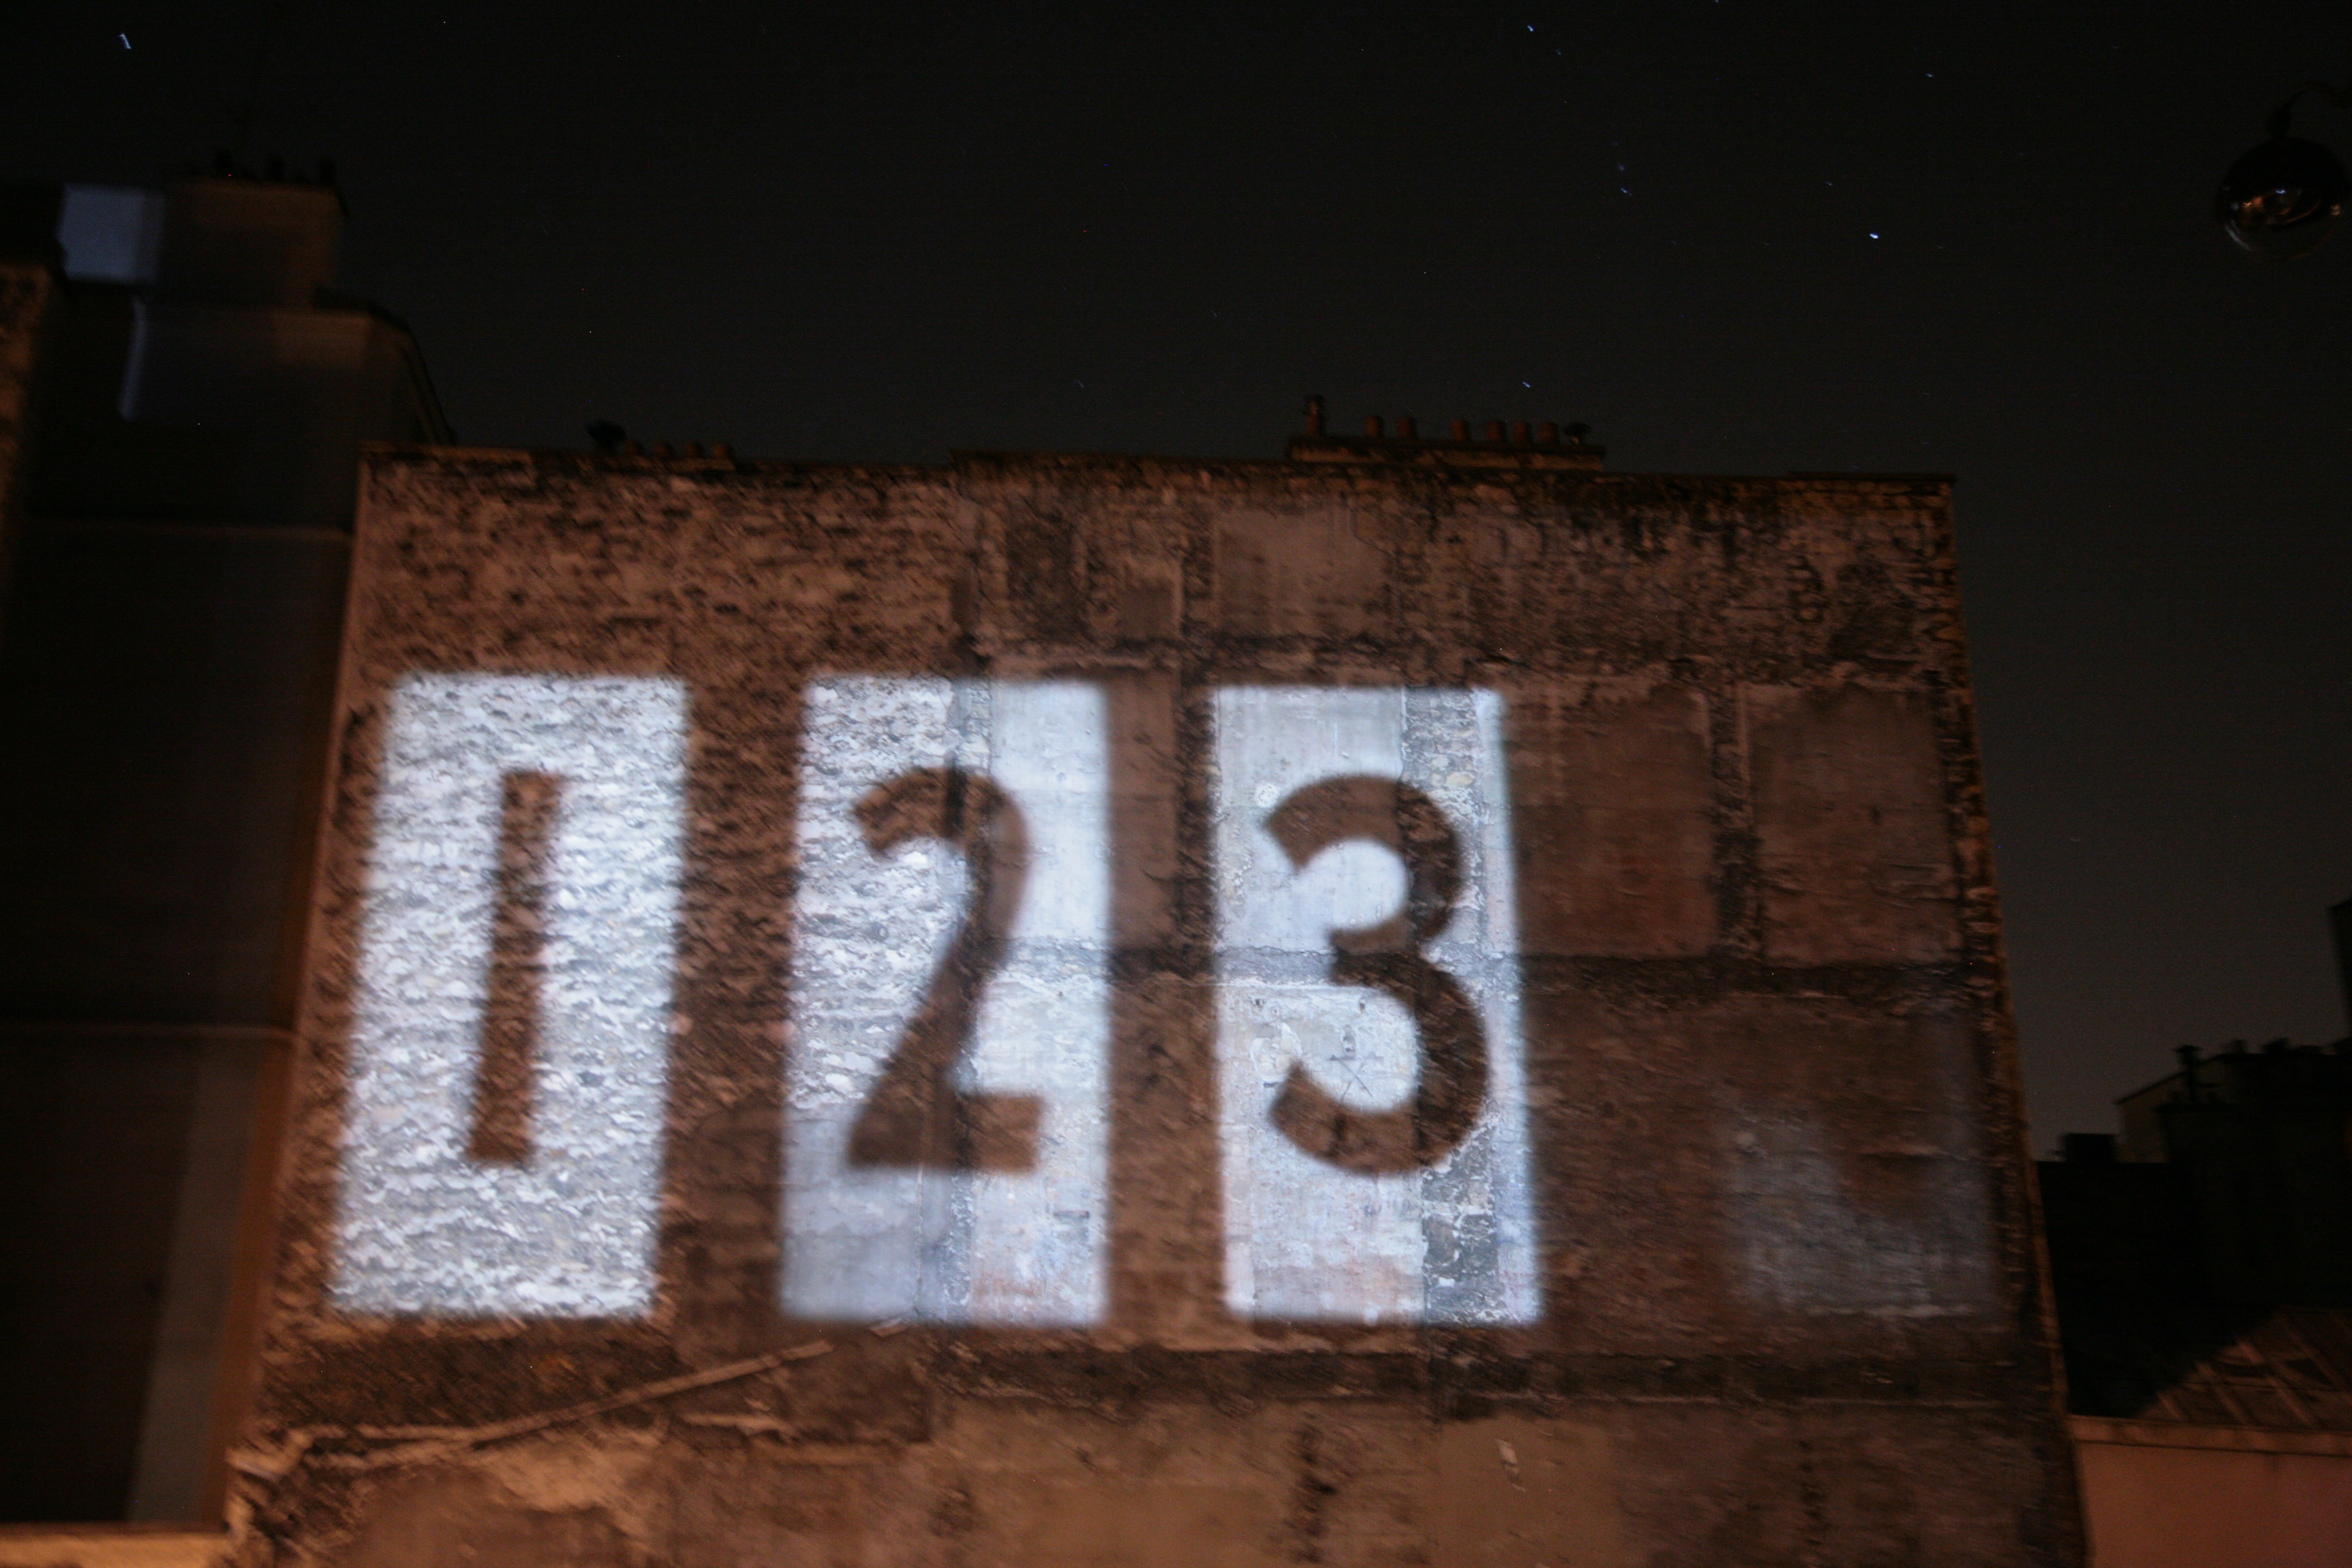
light, night, number, building, paris, wall, france, sign, color, darkness, moon, art, cool image, lune, batiment, theworldisyours, nightshot, shape, cabaret, parigi, belleville, nuitblanche, videoinstallation, parijs, whitenight, pary, ruedelafontaineauroi, installationvideo, nuitblanche2010, hakimaeldjoudi